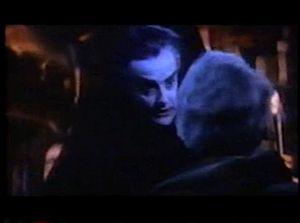
Dracula est une franchise cinématographique britannique composée de huit films fantastiques et d'horreur produits par la société Hammer Film Productions entre 1958 et 1974, du premier volet Le Cauchemar de Dracula au dernier La Légende des sept vampires d'or. Les films ont été réalisés par Terence Fisher pour les deux premiers, Freddie Francis pour le troisième, Peter Sasdy pour le quatrième, Roy Ward Baker pour le cinquième et le huitième et enfin Alan Gibson pour le sixième et le septième. On peut éventuellement ajouter au décompte Les Maîtresses de Dracula, sorti entre le premier et le second volet et réalisé par Terence Fisher qui, malgré son titre trompeur, a la particularité de ne pas mettre en scène le personnage du Comte Dracula.
La Légende des sept vampires d'or est un film britannico-hongkongais réalisé par Roy Ward Baker, sorti en 1974. C'est le huitième film et dernier de la saga Dracula réalisé par le studio Hammer Films. Il est précédé de Dracula vit toujours à Londres.